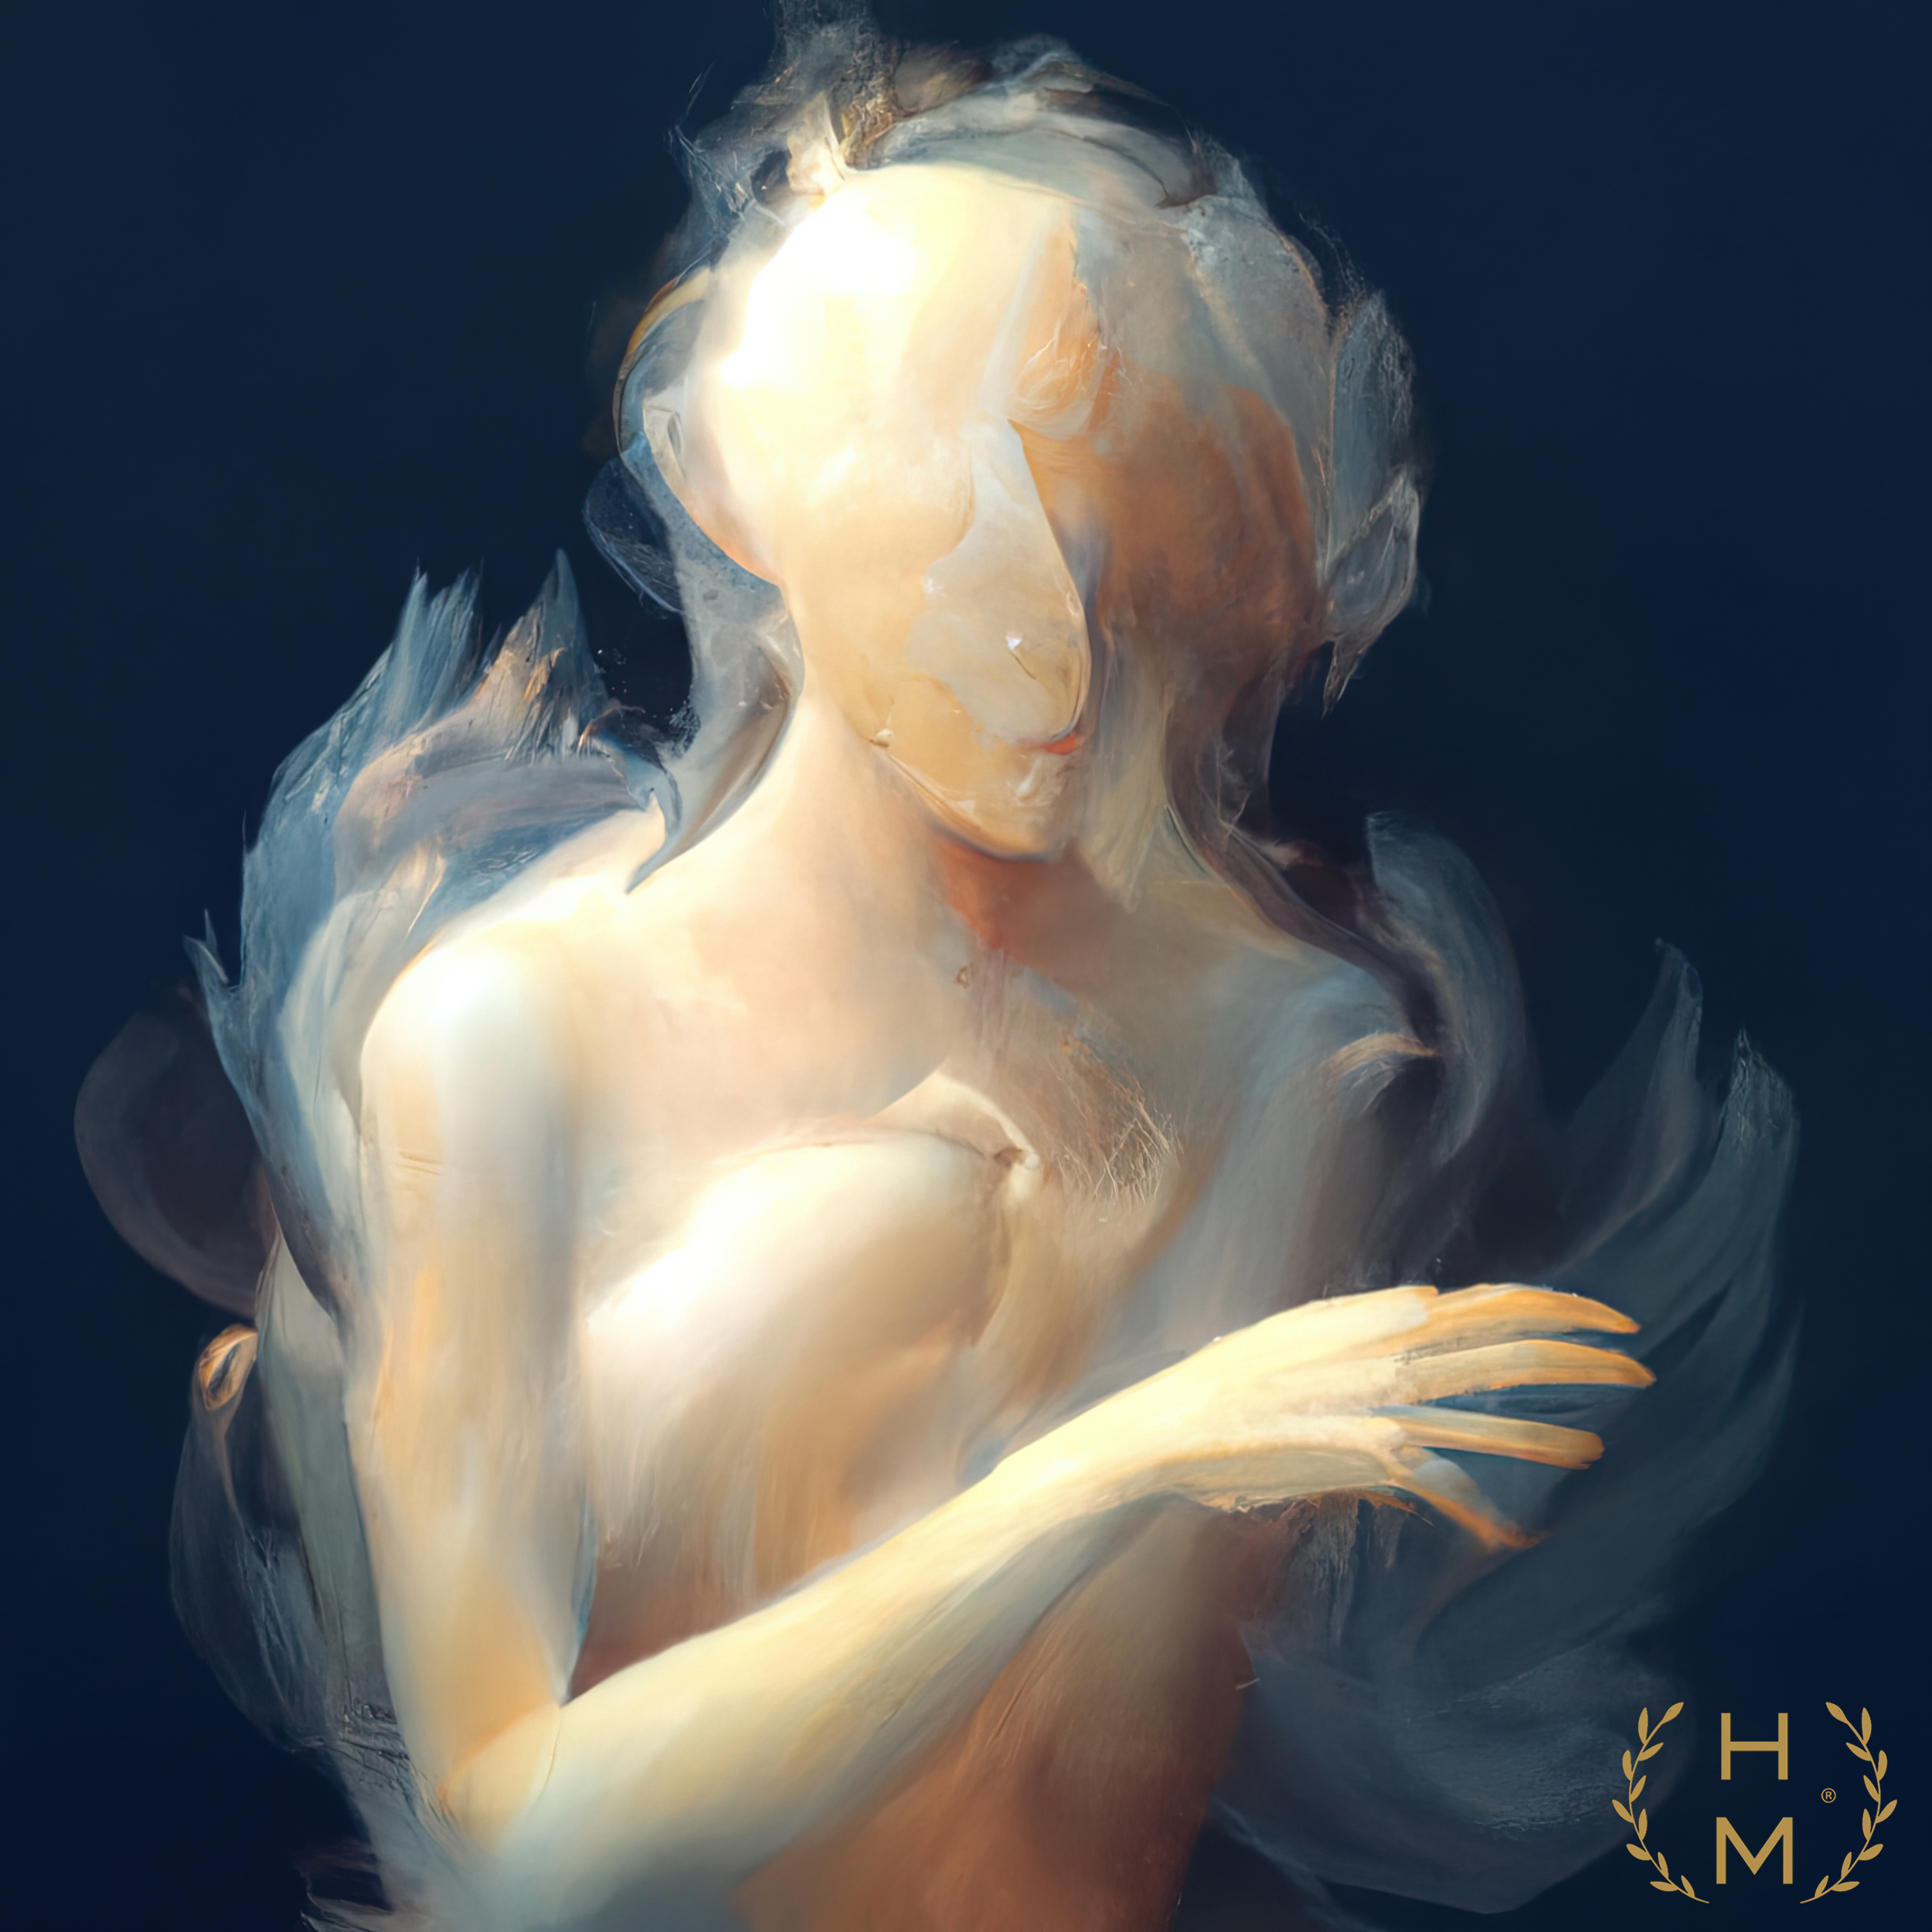
hel mort, hel, mort, helmort, art, contemporary art, contemporaryart, painting, paintings, woman, women, girl, girls, beautiful, style, fashion, digital, abstract, NFT, NFTs, mixed media, oil, oils, mixedmedia, artwork, art gallery, art brand, artbrand, artgallery, abstract painting, acrylic painting, paint, watercolor, art collector, portrait, canvas print, abstract canvas print, colorful canvas print, van gogh, great, cheap, interesting, amazing, ready to hang, impressionism, human body, jaw, chest, angel, sculpture, cg artwork, trunk, supernatural creature, wing, statue, mythical creature, fictional character, visual arts, illustration, mythology, electric blue, classical sculpture, smoke, art model, drawing, flesh